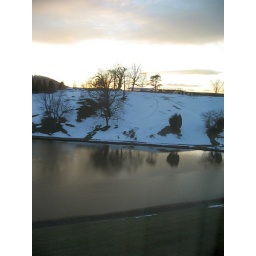
We end the day the way we began: by looking at the duck pond outside our (fourth-floor) bedroom window.